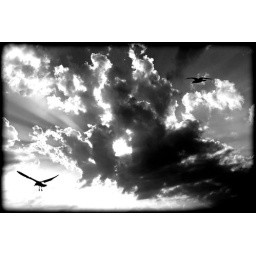
I just thought it looked interesting in black and white also :]